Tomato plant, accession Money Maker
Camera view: bottom (45 deg); turntable rotation: 0 degrees
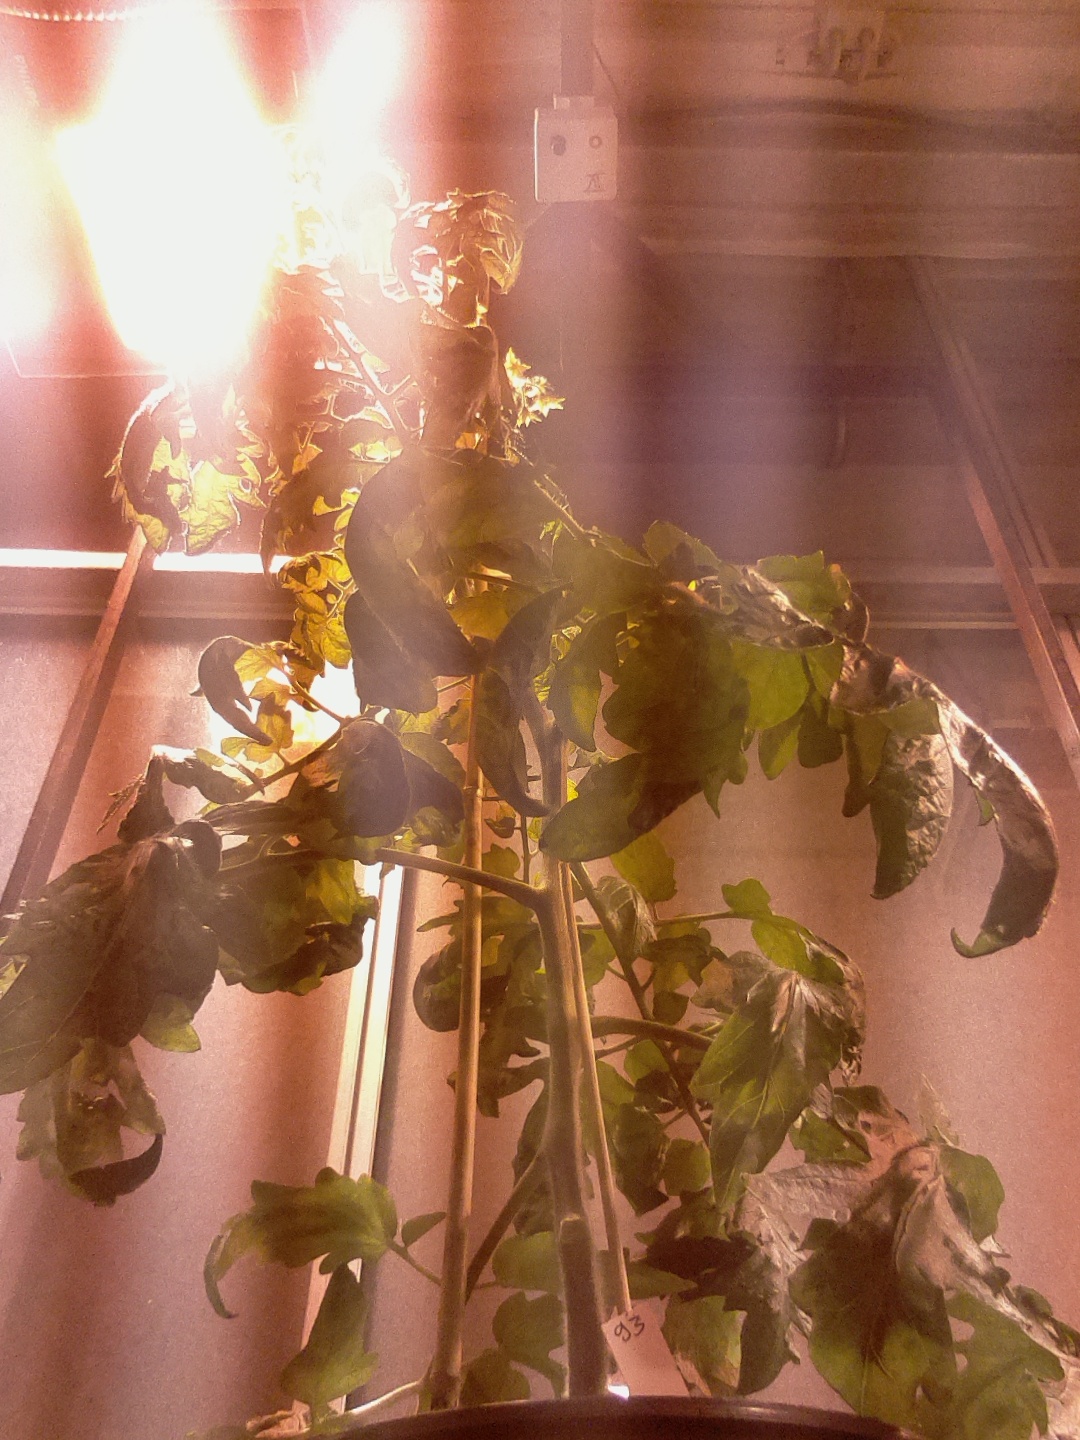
BBCH growth stage 69: End of flowering, 90%-100% of flowers open, more petals falling